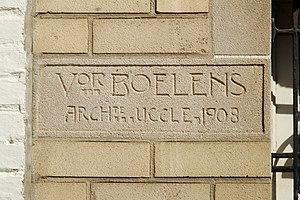
Belgique - Bruxelles - Avenue Brugmann 400 (Art nouveau, architecte Victor Boelens, 1908)
Victor Boelens est un architecte belge de la période Art nouveau qui fut actif à Bruxelles.